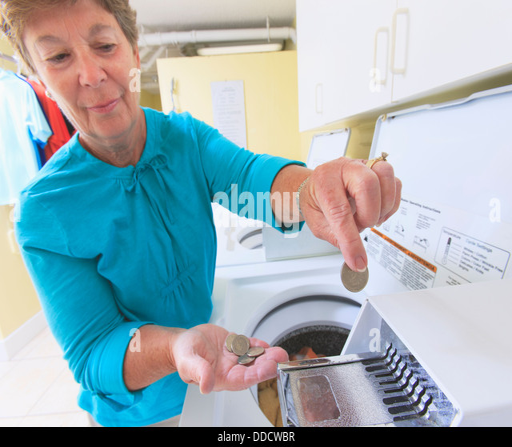
senior woman putting money into a commercial washing machine